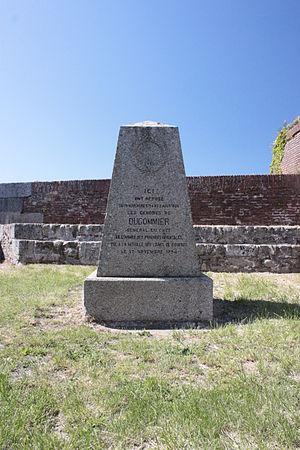
Stèle du Général Dugommier, fort de Bellegarde, Fr-66-Perthus.
Jacques François Coquille dit Dugommier, né le 1ᵉʳ août 1738 à Trois-Rivières et mort le 18 novembre 1794 lors de la bataille de la Sierra Negra, est un général français.